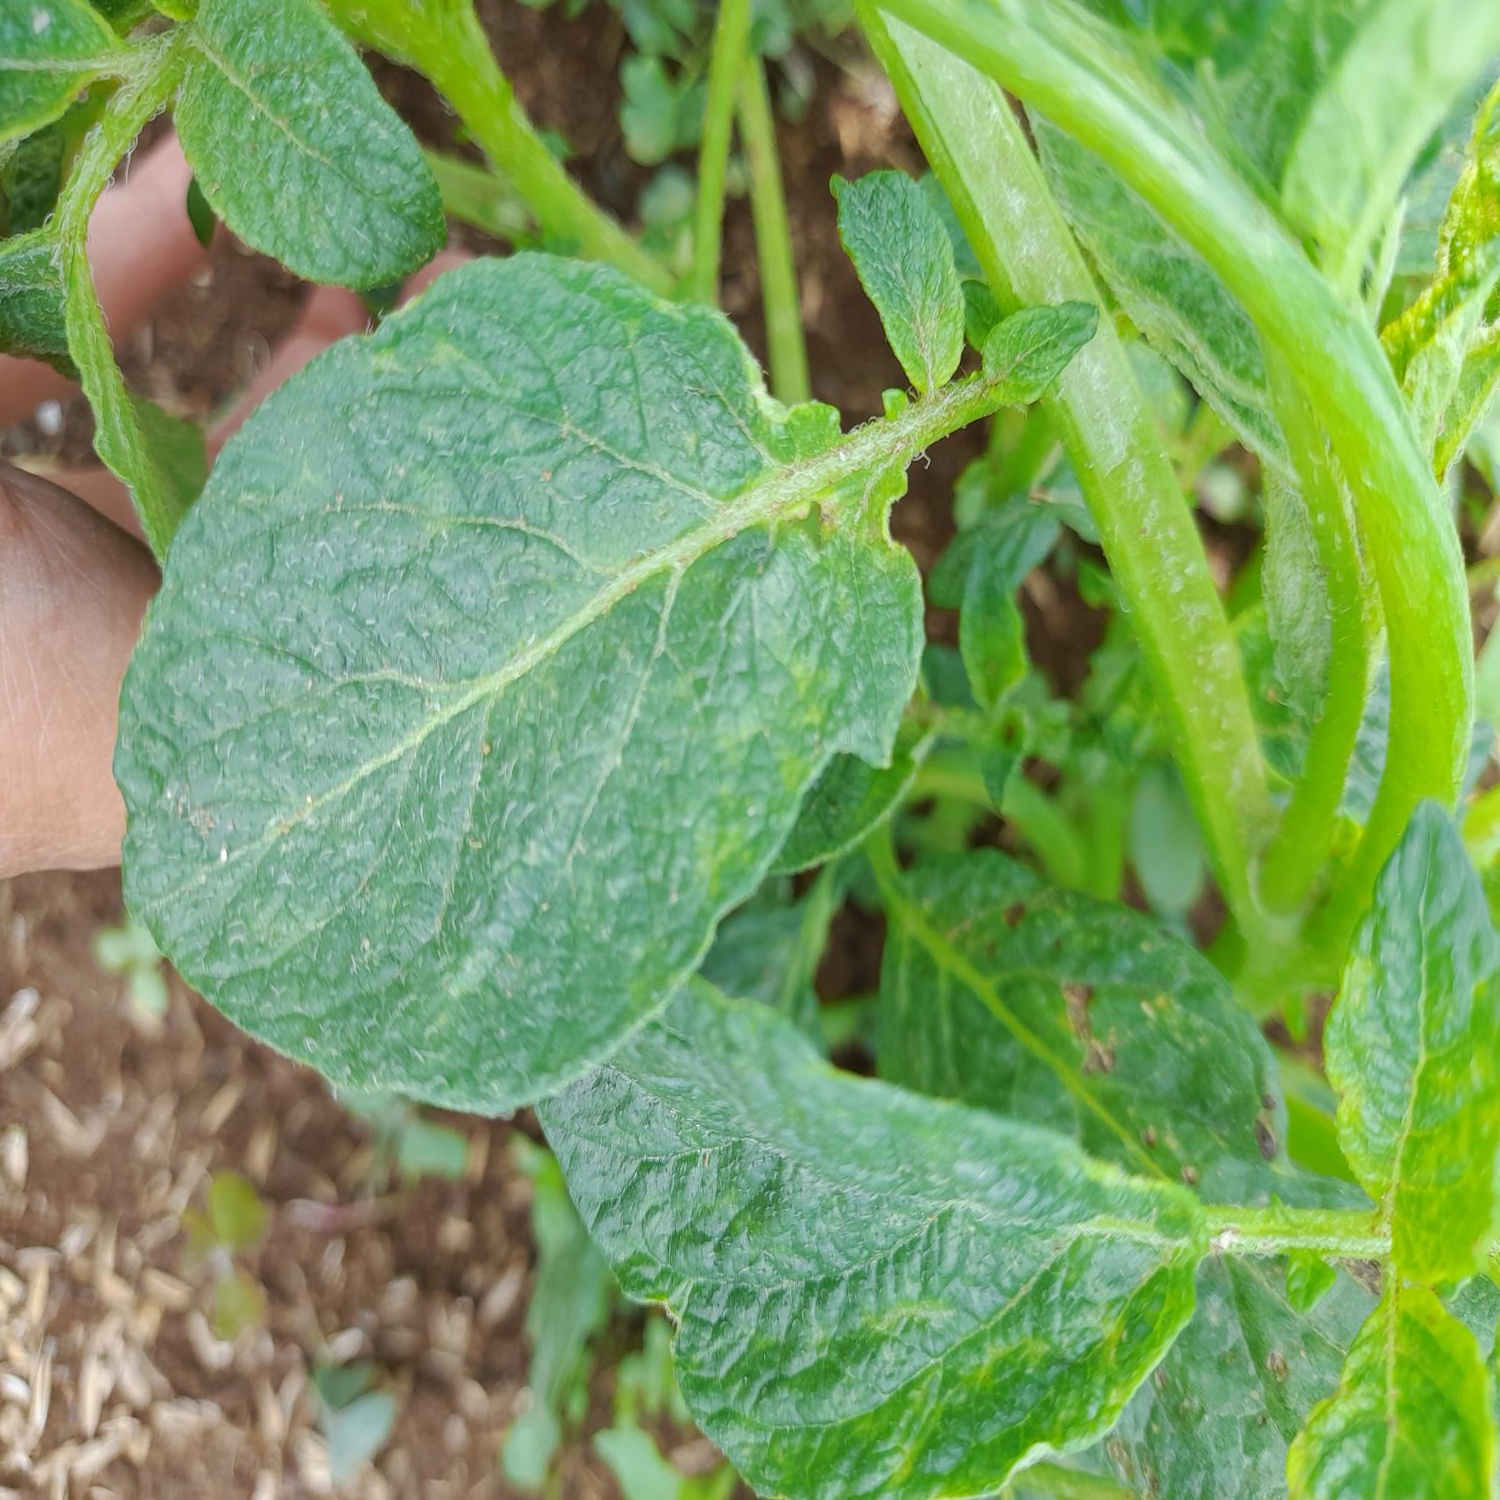
Etiqueta: Virus